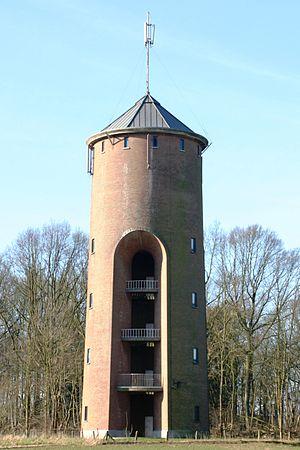
Château d'eau a Borlez